EN 54

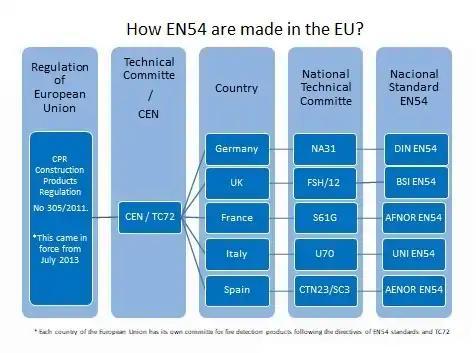
How EN54 are made in the EU

The standardization topics relating to fire protection were among the first dealt with by CEN. This is obvious since CEN numbers the European standards in numerical ascending order according to the date of project registration. The standard on fire classes is numbered EN 2 and the series of standards on portable fire extinguishers is numbered EN 3. The European standardization on fire detection and fire alarm systems started already in the 1970s. EN 54-1 and EN 54-5 were issued in 1976.